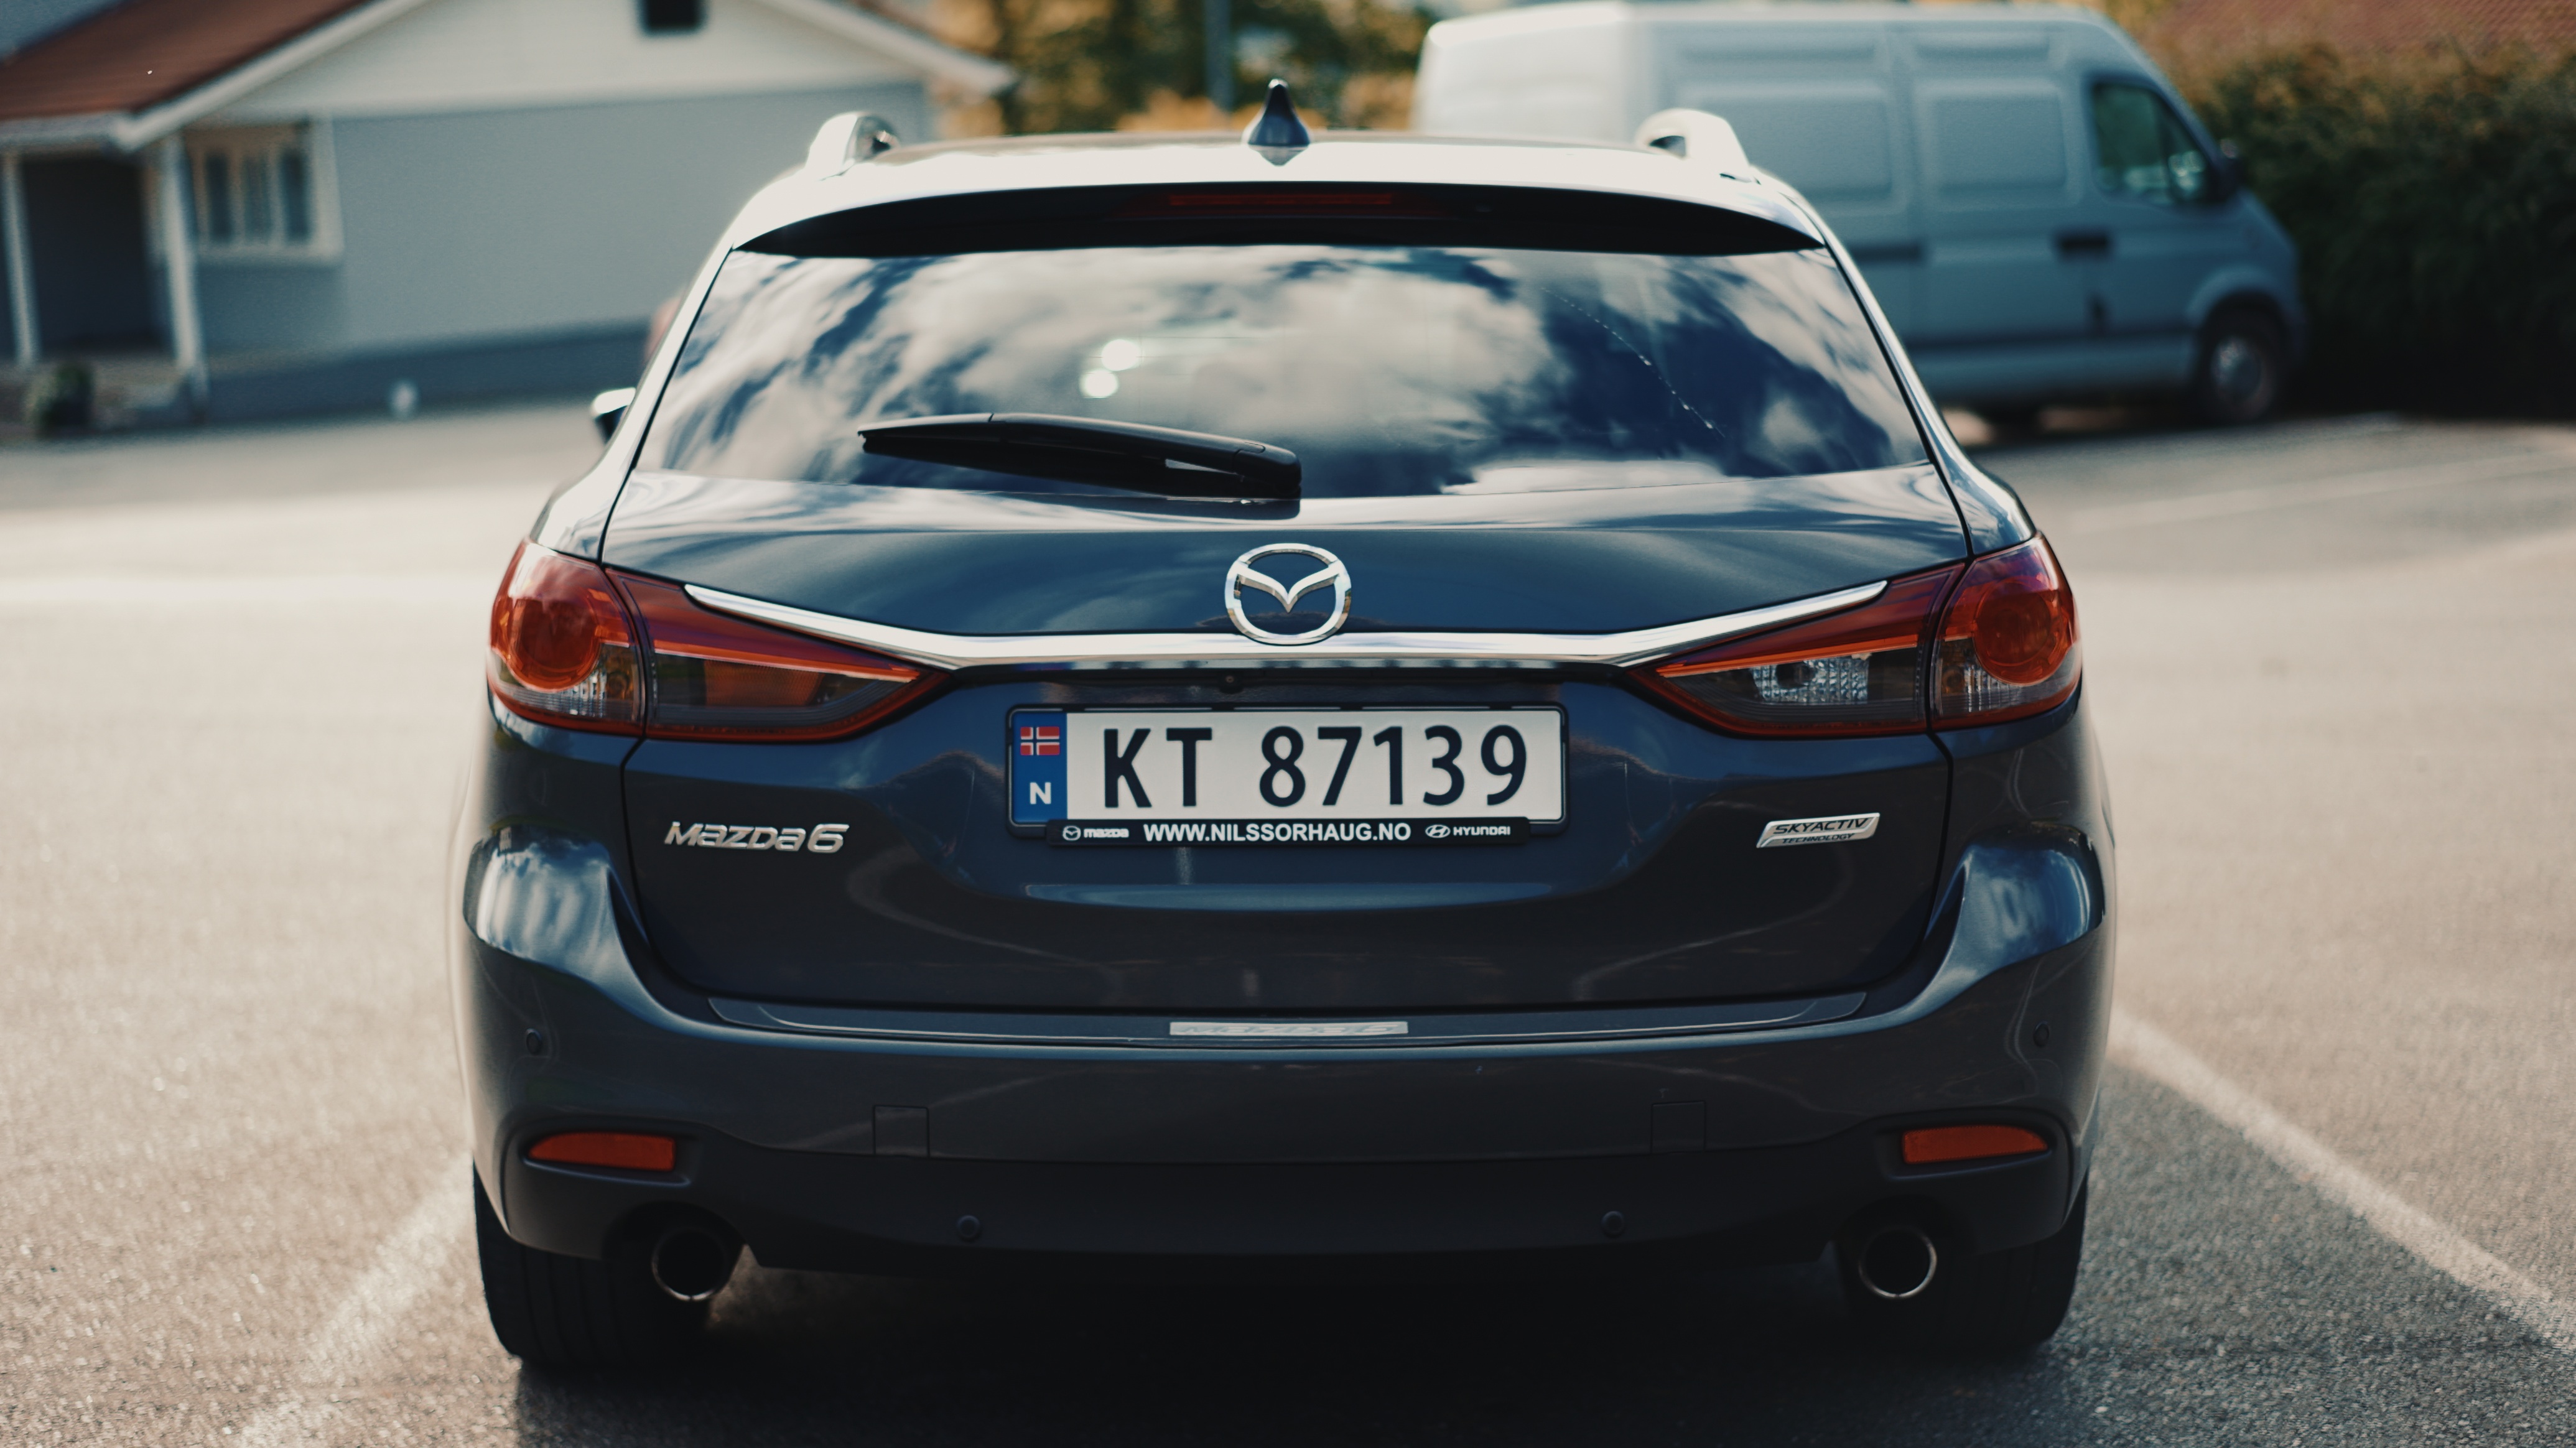
car, vehicle, sedan, mazda, mazda3, sport utility vehicle, land vehicle, automobile make, automotive exterior, automotive design, family car, mid size car, compact sport utility vehicle, crossover suv